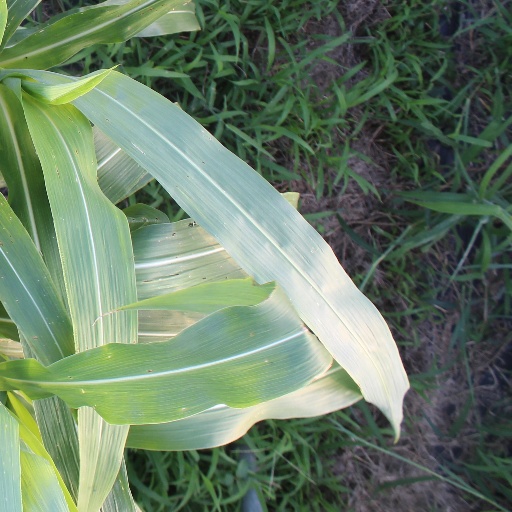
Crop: sorghum